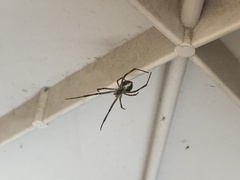
Species: Lactrodectus_hesperus